Pittsburgh salad

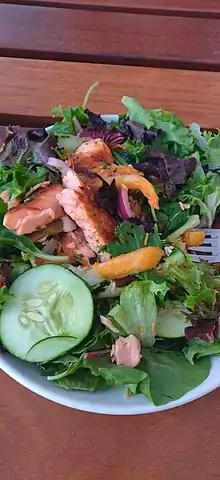
An example of Pittsburgh salad with fries and salmon

The origin is not known, but one story involves Jerry's Curb Service in Beaver, Pennsylvania. Legend has it that one night in the early 1960s, a customer ordered a steak sandwich without the bun but with added fries and salad dressing. Donna Reed, Jerry's wife, made another similar version on lettuce. Hilltop Grill in Rochester, Pennsylvania also claims to be the salad's creator.